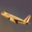
Label: airplane